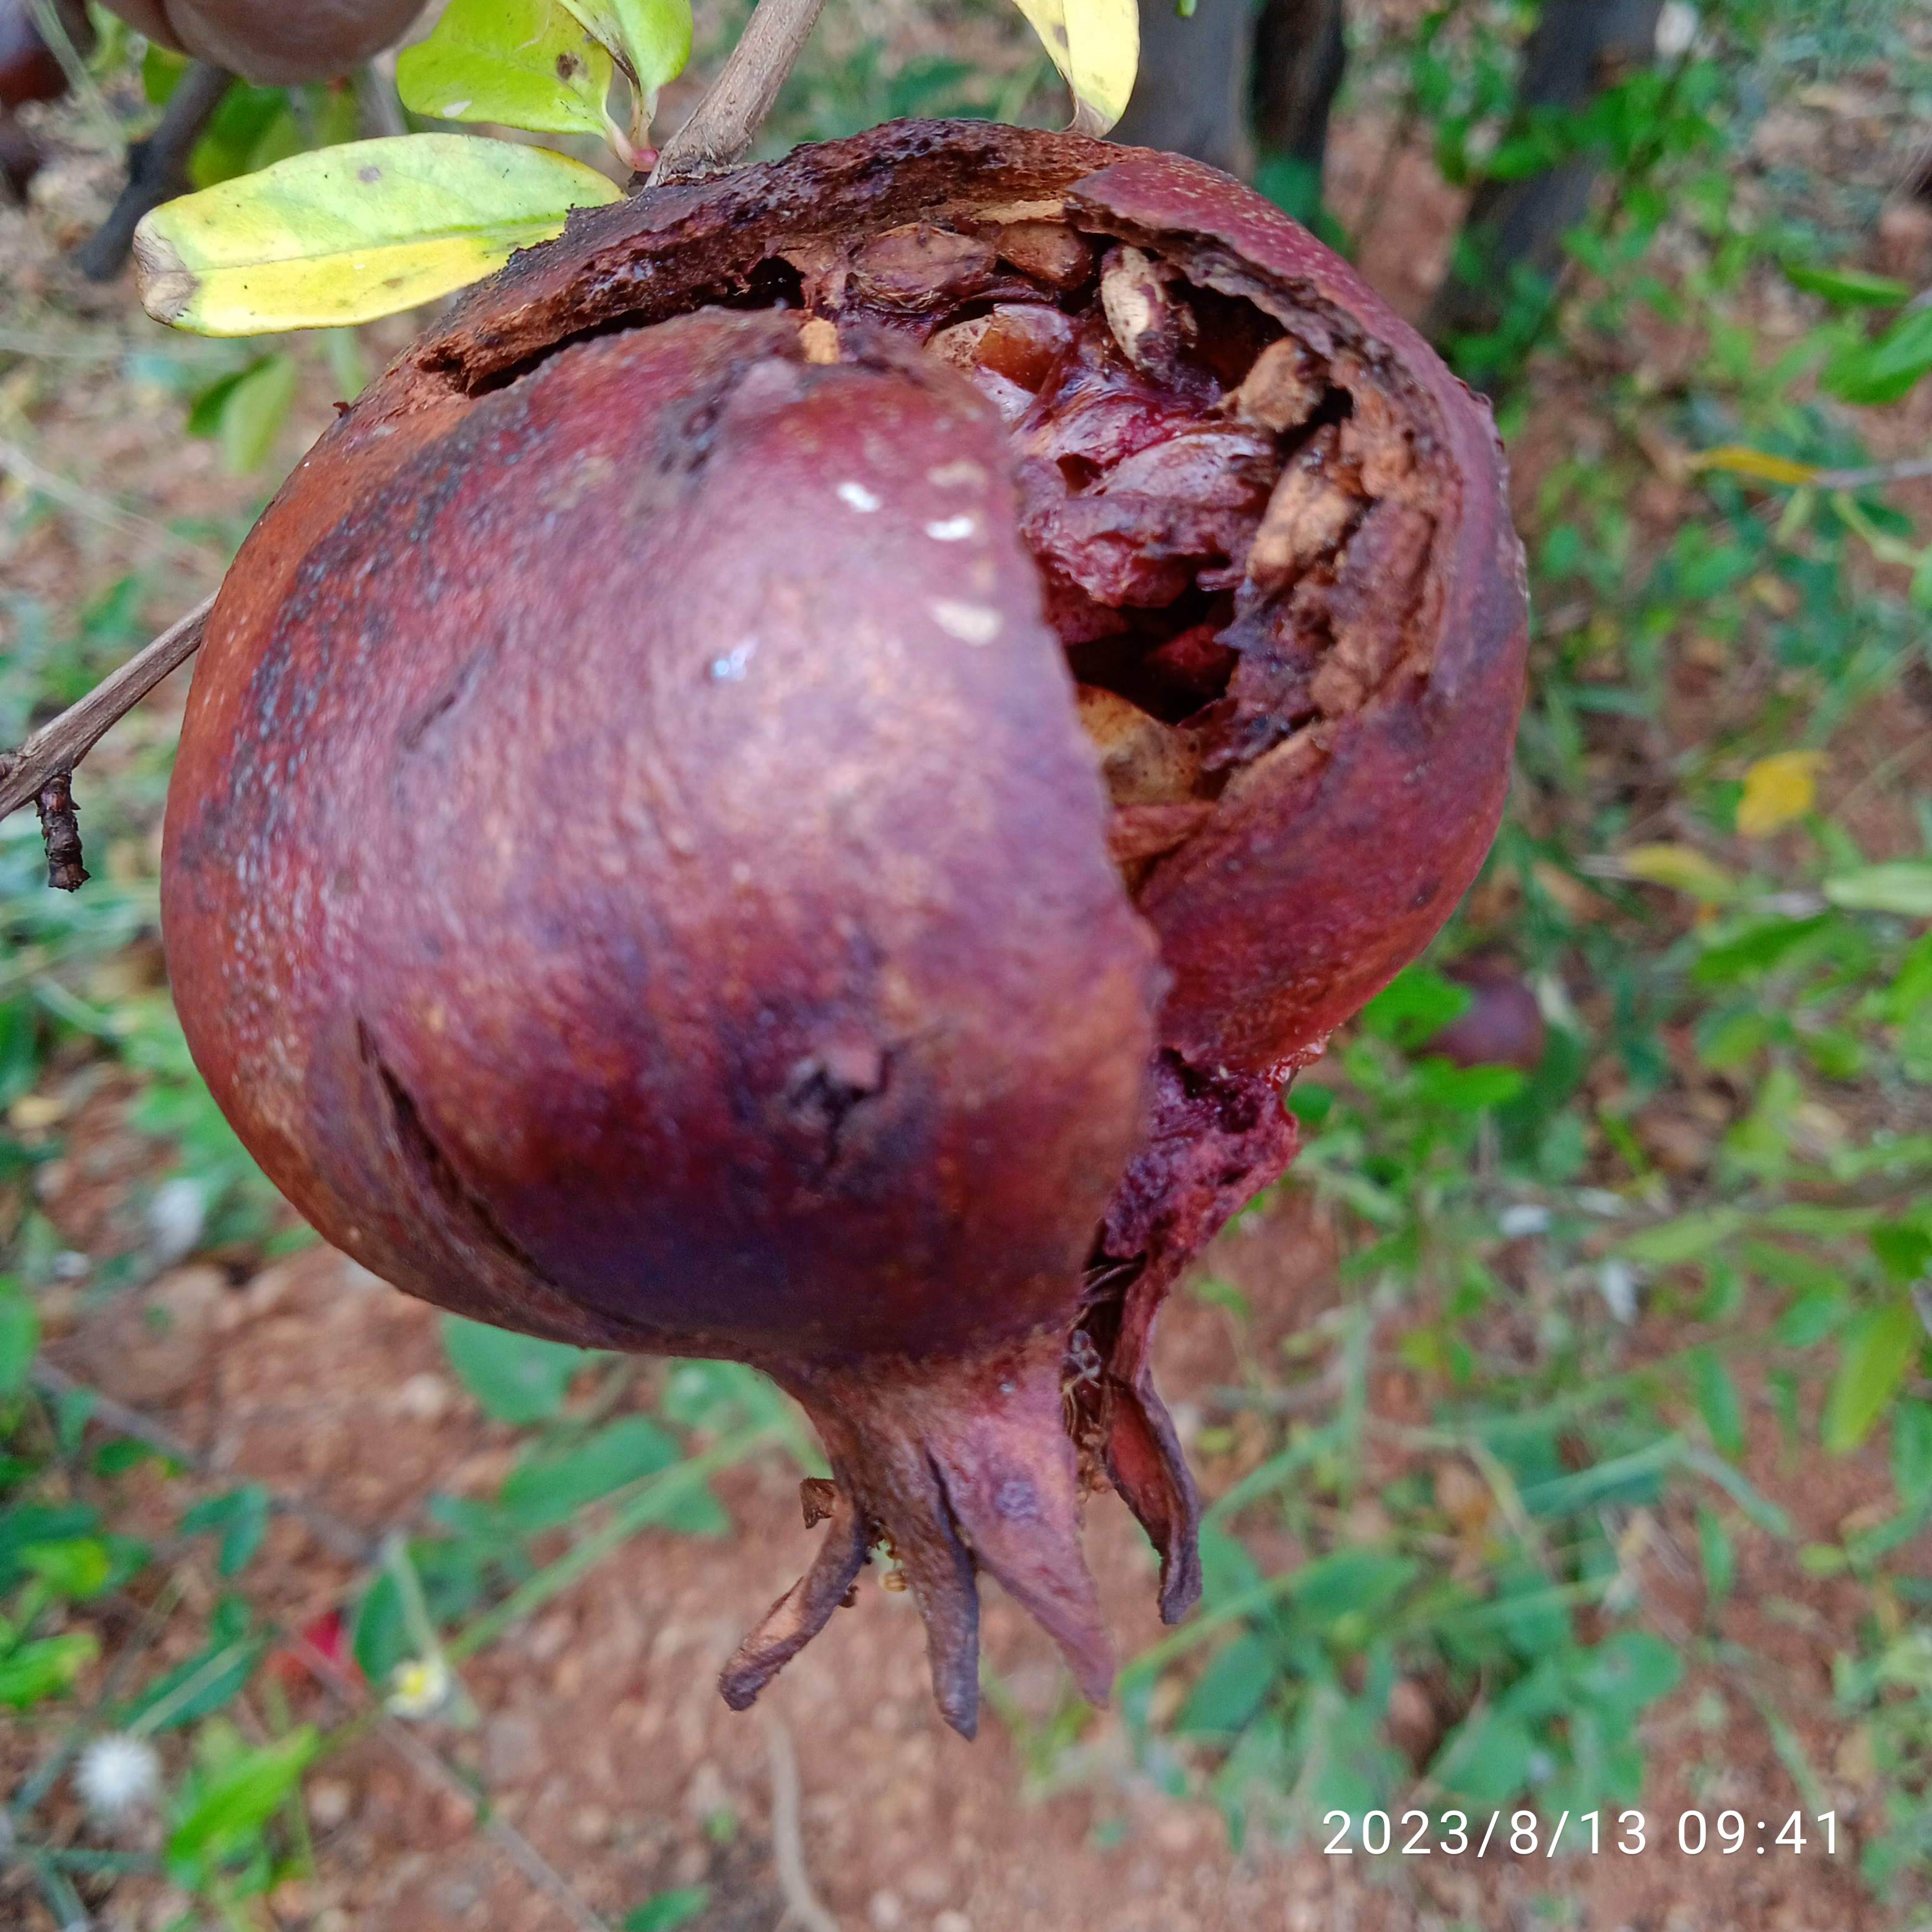
Label: Bacterial_Blight